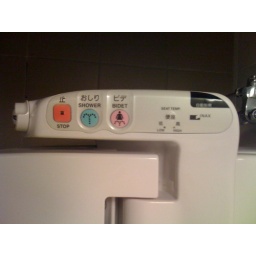
I am in love with Japanese toilets...heated seats and water jets that know just where to go...heaven...amazing.